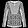
Label: Shirt